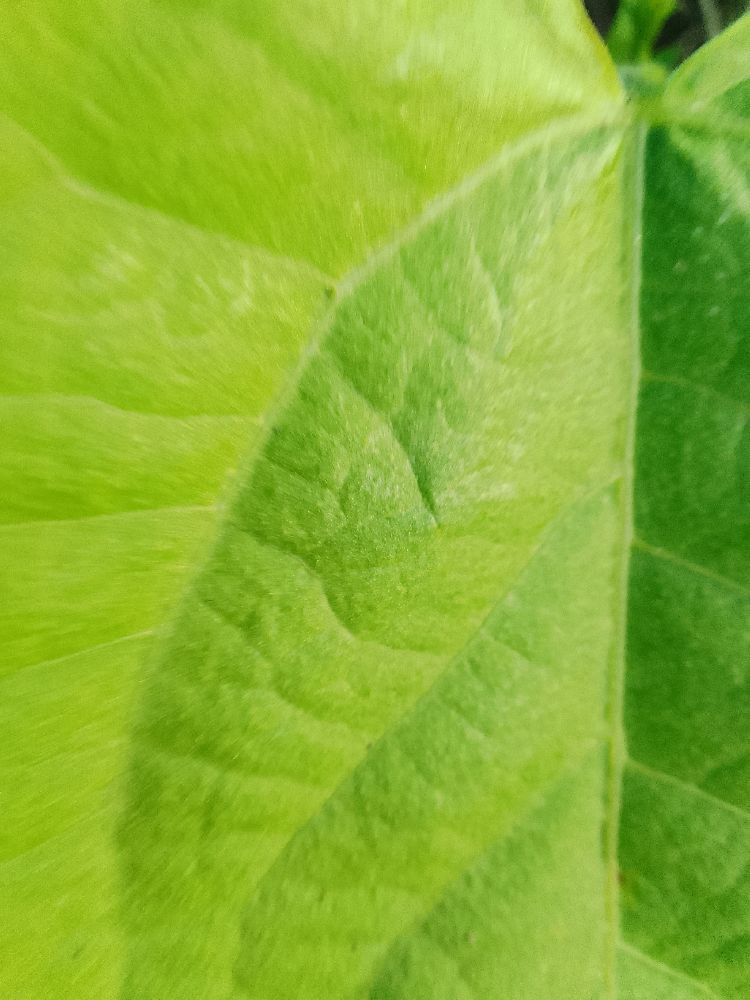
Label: healthy